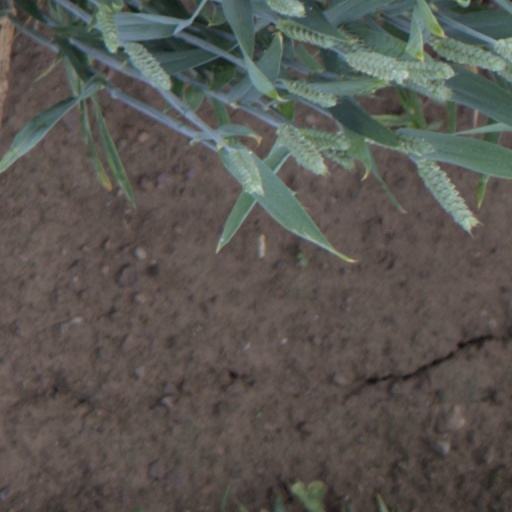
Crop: wheat